Nero Decree

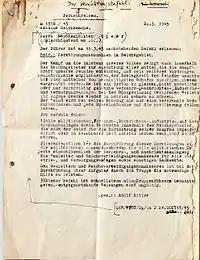

The Nero Decree was issued by Adolf Hitler on 19 March 1945, ordering the destruction of German infrastructure to prevent its use by Allied forces as they penetrated deep within Germany. It was officially titled Decree Concerning Demolitions in the Reich Territory and has subsequently become known as the Nero Decree, after the Roman Emperor Nero, who, according to an apocryphal story, engineered the Great Fire of Rome in 64 AD. The decree was deliberately disobeyed by Albert Speer shortly before the fall of the Nazi regime.